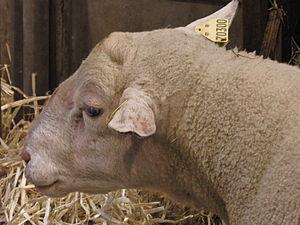
Tête d'un mouton INRA 401 (Romane) - Salon international de l'agriculture 2011, Paris, France
La Romane, ou INRA 401, est une race de mouton, ou plus exactement une souche, apparue dans les années 1960 à la suite de la volonté de l'INRA de développer une nouvelle race de mouton combinant une bonne prolificité et des aptitudes bouchères correctes. Elle est issue de croisements successifs entre animaux romanovs et berrichons du Cher. Le résultat est une brebis à la peau et la toison blanche, qui a une bonne prolificité et une conformation permettant de produire des agneaux de qualité. On la trouve répartie sur l'ensemble du territoire français et on compte aujourd'hui 80 000 brebis dans 400 élevages, ce qui en fait la huitième race allaitante française en termes d'effectifs.